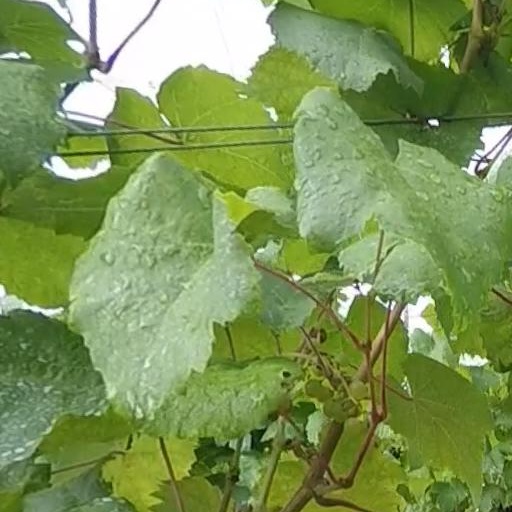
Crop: grape